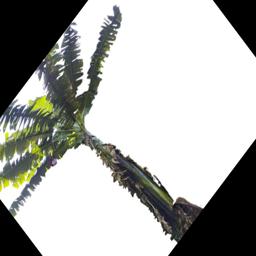
Label: BHIMKOL